Bird visual acuity rendering: 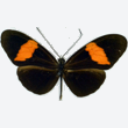
Butterfly visual acuity rendering: 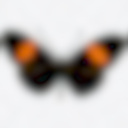
Species: erato
Subspecies: hydara
Sex: female
View: dorsal
Hybrid status: subspecies synonym
Locality: Los Clavos Rio COL EC
Coordinates: 10.167, -73.417